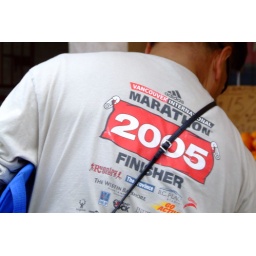
A local browsing at a fish market in the Kensington area.